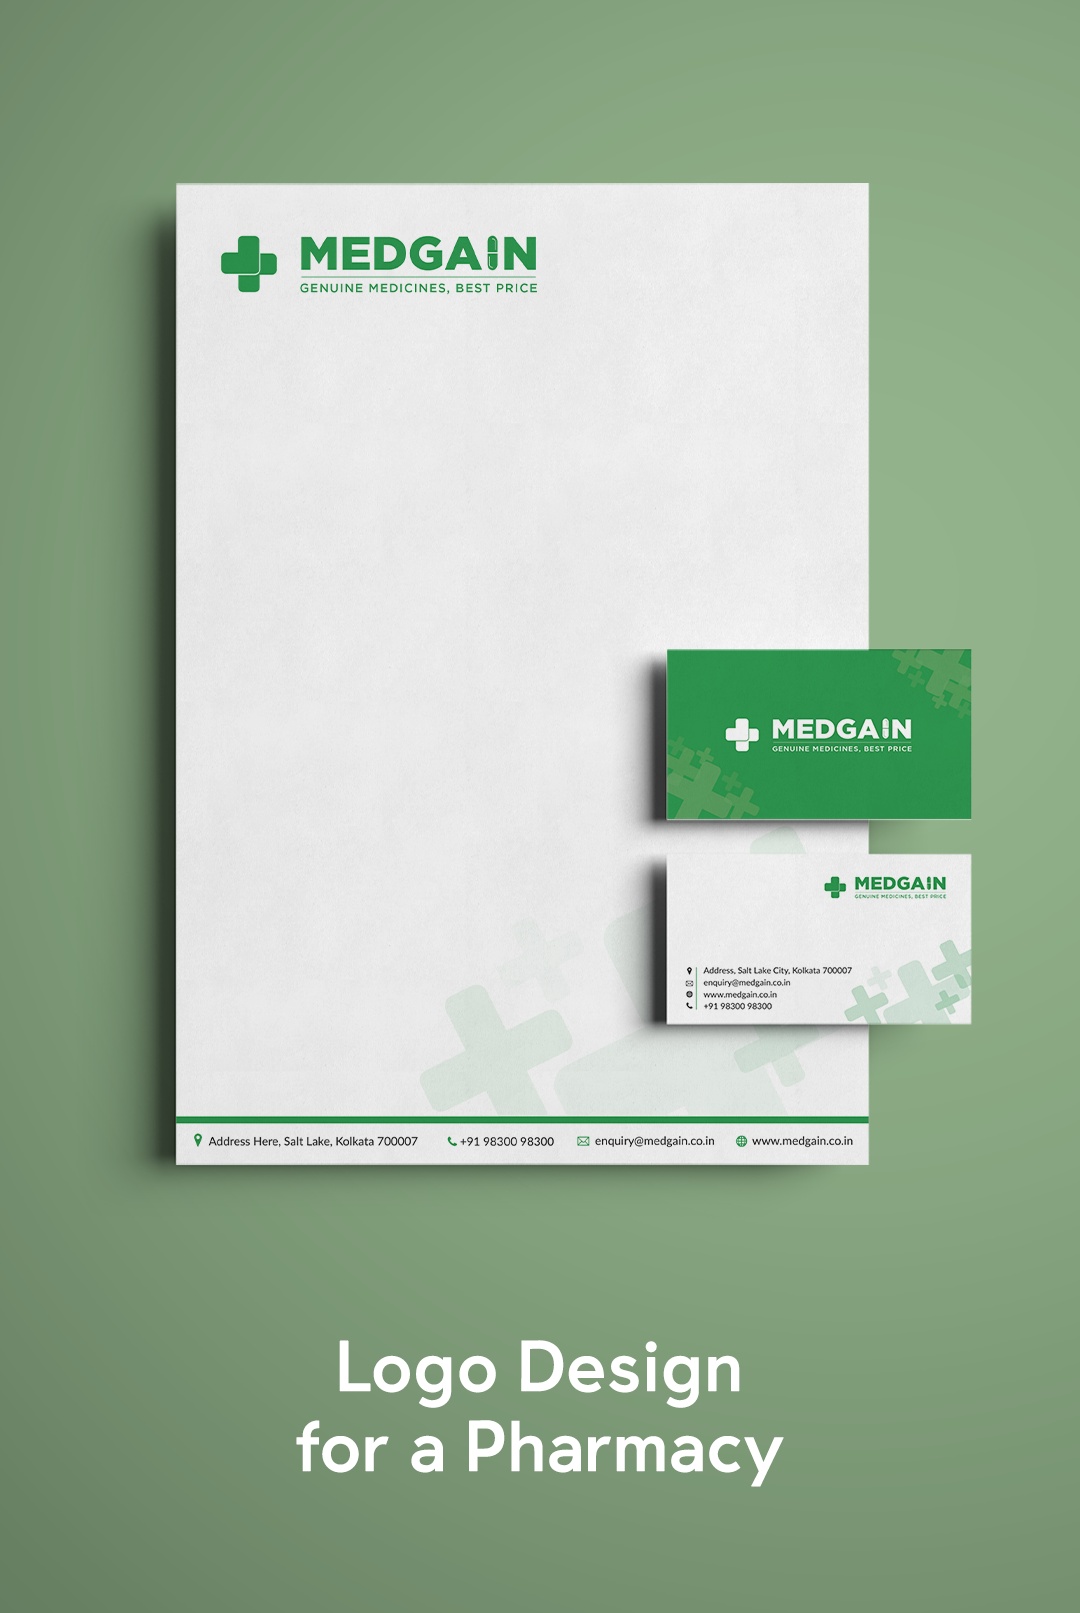
Scan your Printed Photograph | Save on Pendrive & GDrive
Brand: We take 2 business days to complete your order. We are based in Kolkata.
Why should I digitize photographs? Where are your photos right now? Are they fading away in your loft, getting damp or stuffed in the back of a cupboard gathering dust? Let us save your precious memories from being lost, forgotten or damaged with our professional photo scanning service. By scanning them into a digital format, you will preserve and protect one of your most irreplaceable possessions. What size photo's can you scan? We scan all the popular sizes such as 3×5″, 6×4″, 7×5″, 8×6″, APS and Polaroid, but we can scan anything from as small as 7x7cm and up to as large as A4 (21×29.7cm). How should you package your photographs? The best way is to send us the photographs neatly stacked in different envelopes used for different sizes or categories or albums. This allows us to digitize these in order and avoid any mix ups for multiple albums. Make sure your outer container is strong enough for the contents Seal envelope/box in a plastic mailing bag. Fill your container with cushioning material like bubble-wrap, screwed up paper, or polystyrene chips, to prevent your originals from moving around during shipping. Avoid using shredded paper as cushioning material, as it is inherently dusty and only offers minimal protection. Write a return address on the item Include your order number or place a print out of your order inside your container Seal securely with tape along all openings and edges Use a ‘FRAGILE’ sticker, if necessary Why should you do a Professional Scan? - Highest resolution & Perfect capture of Colors - Flattens out a document to remove distortion. - Avoids Tilting & Angled Scans - Used for Enlargement & Reprints without the quality drop. - Mobile scanning is inconvenient if you have many photographs. - Automatically organized on your E-mail Format & resolution of scanning? We save all scanned photographs in high quality JPEG. The average file size is 1-10MB depending on the original photo size As standard we scan photos at premium quality 600dpi. 600dpi resolution captures all the original detail of the photo and is suitable for enlarging photos to over twice their original size. Below are a few examples of the finished digital size of some common photo sizes: 6×4″ = 3600×2400 pixels (8.6 megapixels) 7×5″ = 4200×3000 pixels (12.6 megapixels) 8×6″ = 4800×3600 pixels (17.3 megapixels) 10×8″ = 6000×4800 pixels (28.8 megapixels) In how many days I can receive my scanned photos? Your photos are digitized in 2-3 business days once we have received them. Will you keep my pictures in Order? Some photos tend to be more finicky than others and may require multiple pieces of equipment. For these reasons, and because we want to make our processes as efficient as possible, we cannot guarantee that our team will be able to keep your photos in a specific/chronological order. Our priority is to make sure your memories are transferred at the highest possible quality. Do you clean or restore photographs? While we offer minimal dust removal, we do not offer extensive cleaning of each of your images. We recommend cleaning them before you send your order to us. Restoring old or damaged photos is not something we do at this time. However, once your photo files are downloaded to your computer, you can easily drag and drop to reorganize, create folders, and rename the individual images however you'd like! You can also easily load them into the image editor of your choice and retouch and edit to your liking. Can you scan documents as well? Yes, We can help you scan and digitalize your important documents and safely put them in one place so that you can access it conveniently. Do you Scan Photo Albums Directly? No. We do not currently offer a service to scan photo album pages or mounted/framed photographs. Do you keep a Copy of the Photos as well? We keep secure backups of your images free of charge for 15 days from the date we complete your order. After this time we will delete all images used in the process of producing your order. Will my Photos be rotated & cropped? Yes. Our scanning system automatically crops photos to their physical dimensions and then we manually rotate each image. Please note: ‘physical dimensions’ means that any extraneous paper, sticky tape etc that extends beyond the border of the photo will be included as part of the final image. It’s always best to make sure anything like that is removed before sending to us.
Category: Services > Business Services > Office Services